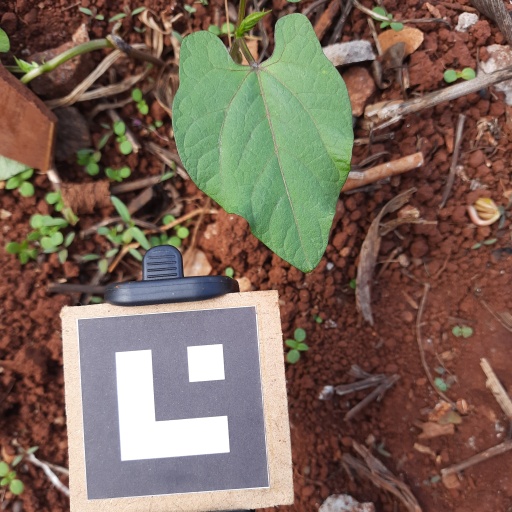
Observations: wavy surface, no eating holes, under cloudy sky